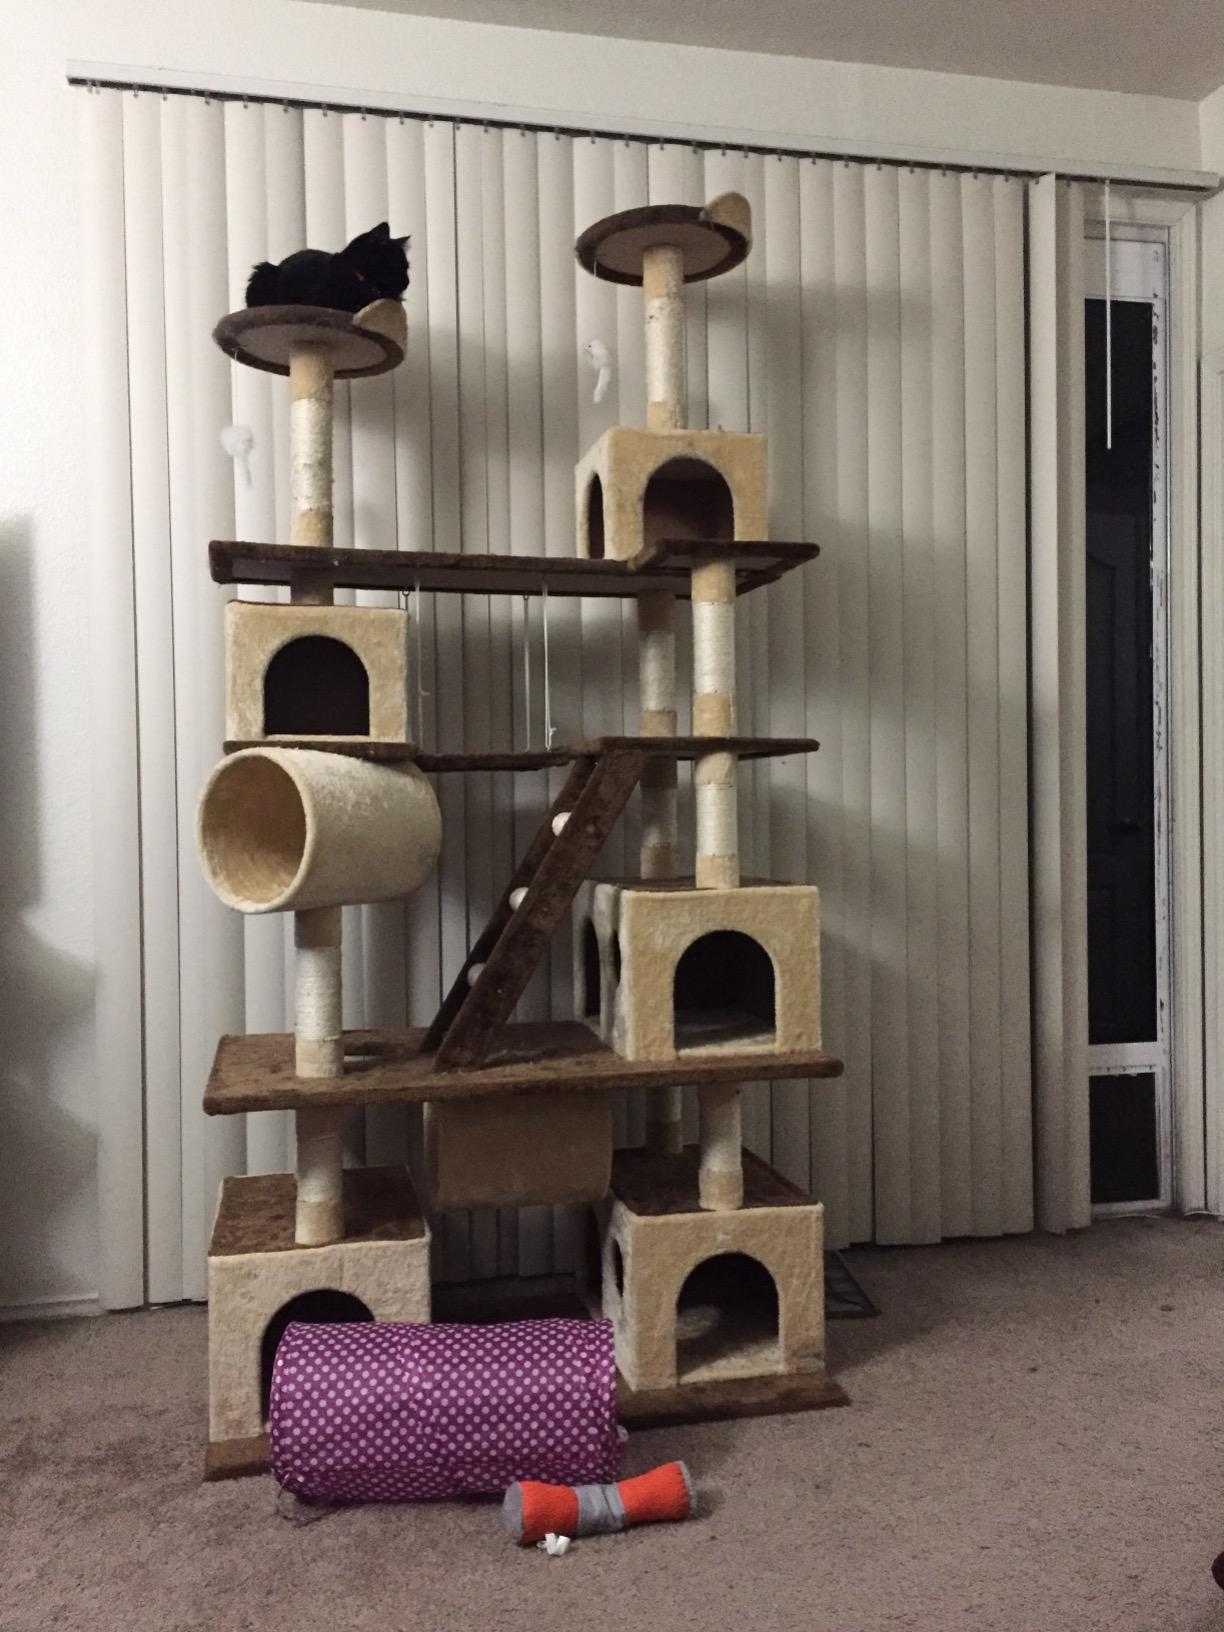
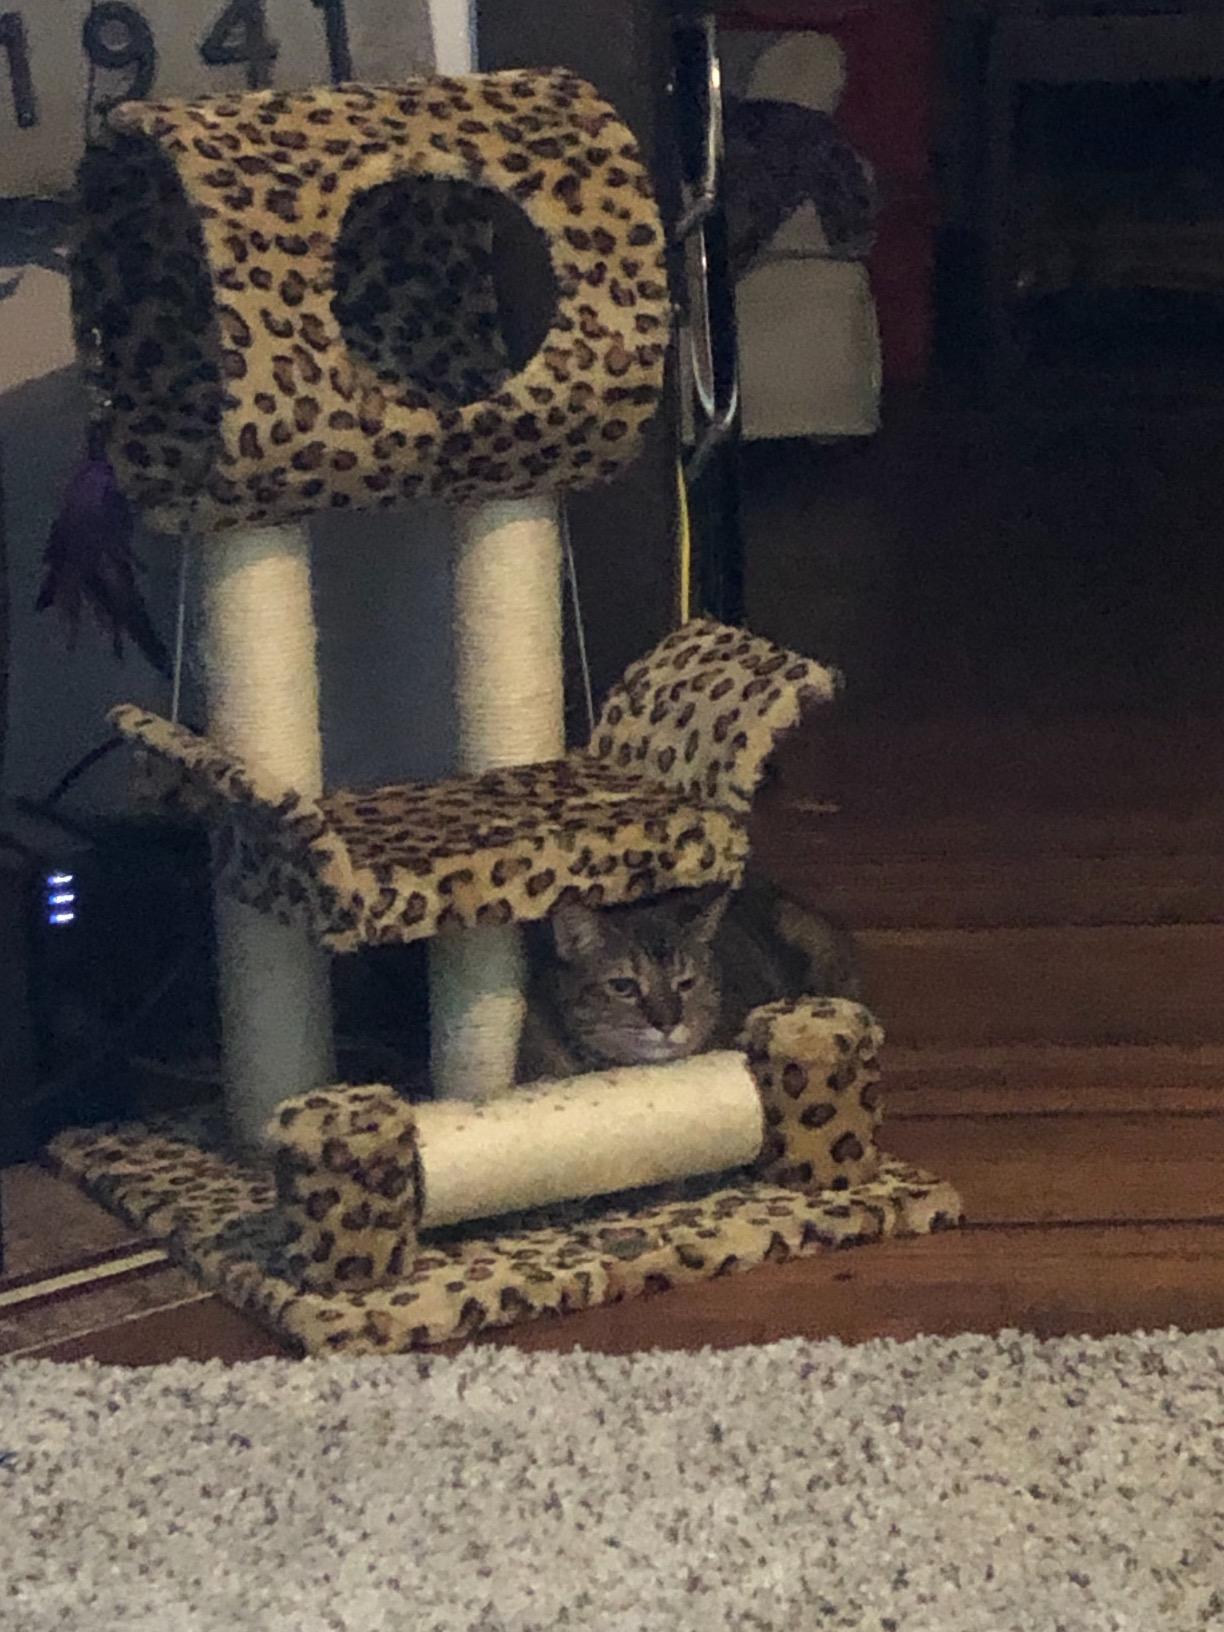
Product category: items_cat tree
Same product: no